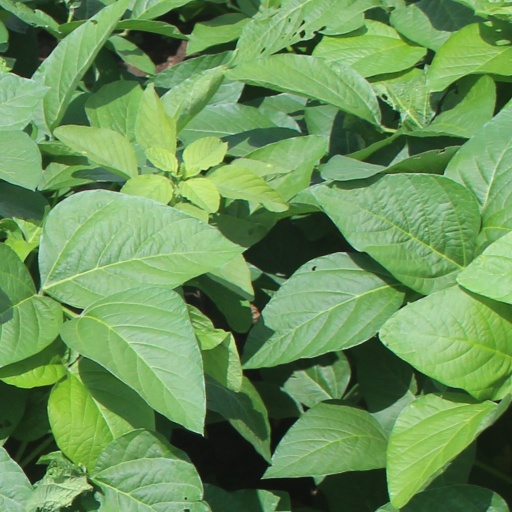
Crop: soybean